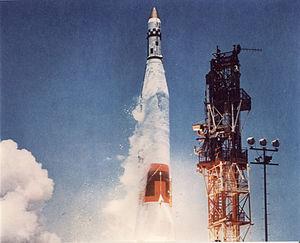
Cette page présente un récapitulatif des événements qui se sont produits pendant l'année 1961 dans le domaine de l'astronautique.
Le programme SAMOS-E, nommé également Sentry ou Programme 101, est une série de satellites de reconnaissance optique développés par l'Armée de l'Air américaine au début des années 1960 dont la production fut très rapidement arrêtée sans doute du fait des mauvais résultats obtenus. Plusieurs configurations se sont succédé : photographies scannées puis transmises au sol par voie radio, films renvoyés à Terre dans une capsule récupérable, équipement d'écoute électronique; résolutions différentes. Le premier lancement a lieu le 11 octobre 1960 et le dernier est réalisé 1963. Les photographies fournies n'étaient pas de grande qualité et le programme fut interrompu. Cet abandon fut facilité par le succès du programme des satellites Corona développés en parallèle sous la conduite de la CIA.